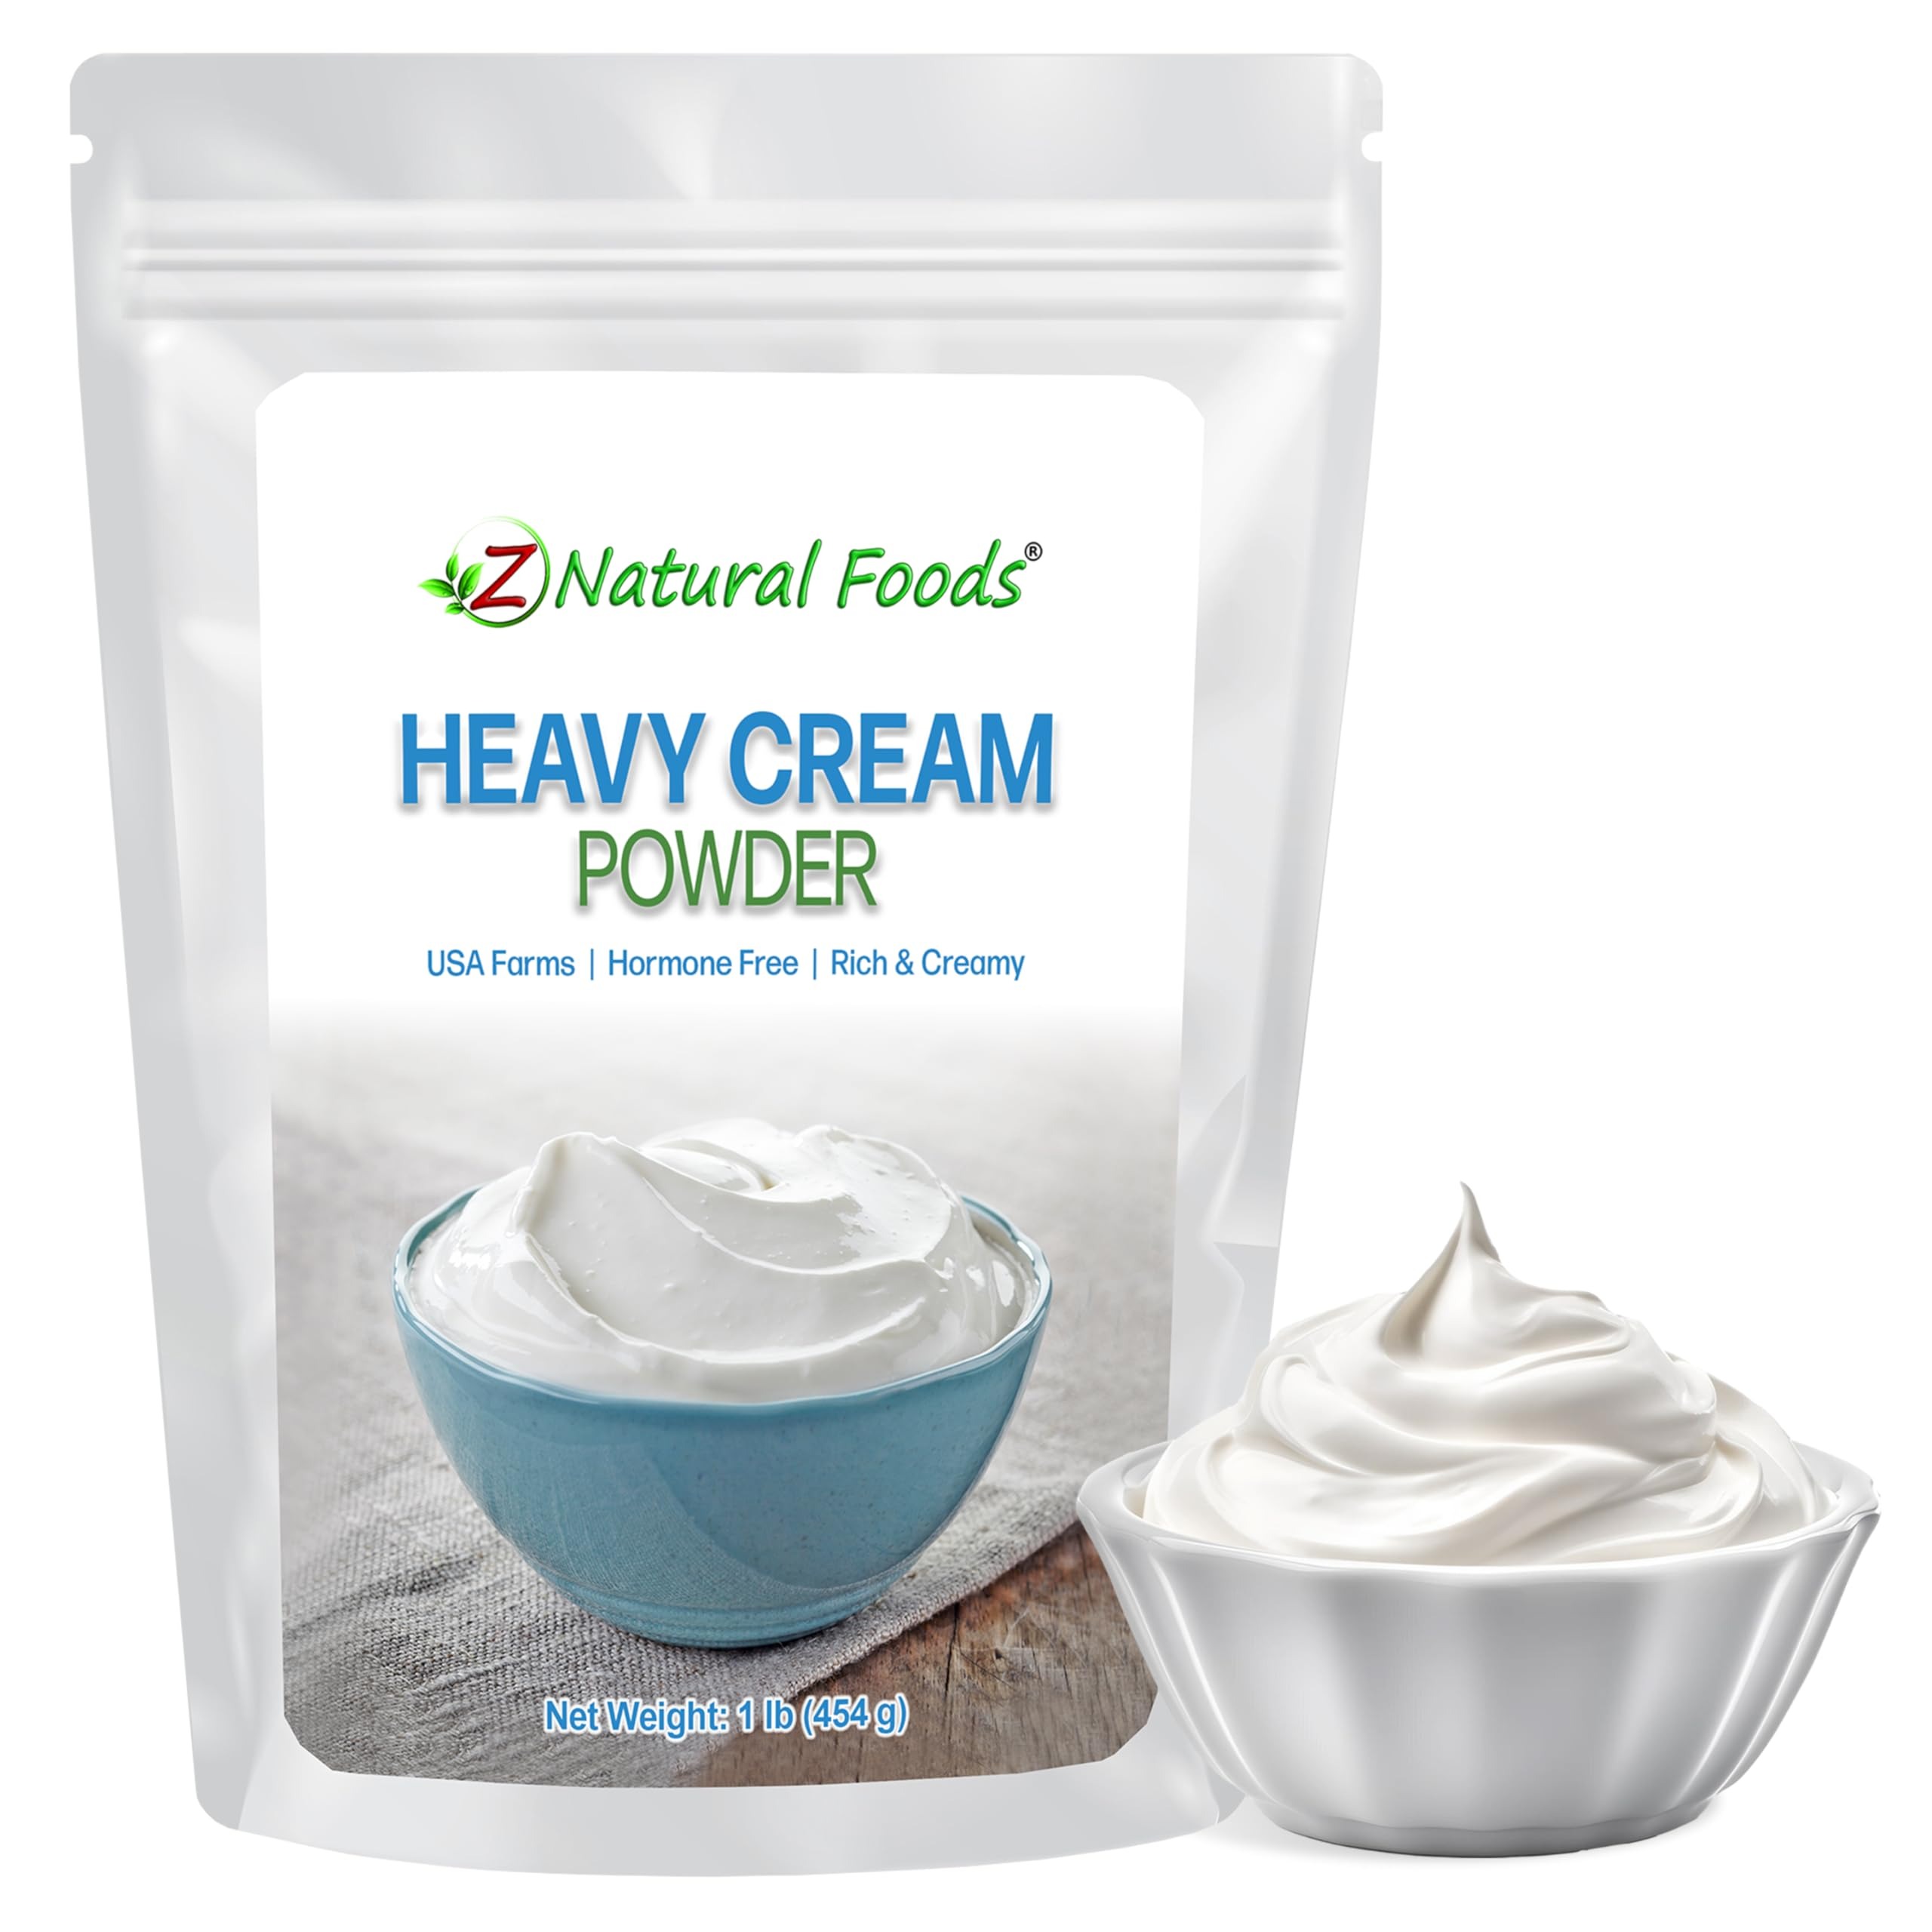
Item Name: Z Natural Foods Heavy Cream Powder - Nutrient-Dense, Delicious Powdered Cream with 1-Year Shelf Life - Easy to Use & Perfect for Coffee, Baking & Recipes, Keto-Friendly, Gluten-Free, 1 lb
Bullet Point 1: 𝗣𝗿𝗲𝗺𝗶𝘂𝗺 𝗤𝘂𝗮𝗹𝗶𝘁𝘆 & 𝗡𝘂𝘁𝗿𝗶𝗲𝗻𝘁-𝗗𝗲𝗻𝘀𝗲 𝗣𝗿𝗼𝗳𝗶𝗹𝗲: Z Natural Foods' nutrient-dense heavy cream powder is made from fresh, high-quality cream sourced from USA dairy farms, containing balanced amino and fatty acids — delivering a healthy, wholesome addition to your favorite recipes.
Bullet Point 2: 𝗘𝗮𝘀𝘆 𝘁𝗼 𝗨𝘀𝗲 & 𝗙𝗹𝗲𝘅𝗶𝗯𝗹𝗲: Experience the convenience of our heavy powdered cream, an ideal alternative to traditional liquid cream. Simply mix 1 part powder with 1 part water to recreate the creamy richness you love. Easily add it to a variety of beverages and recipes, from coffee and smoothies to soups, sauces, and baked goods, for a smooth, rich texture and flavor in every dish.
Bullet Point 3: 𝗞𝗲𝘁𝗼-𝗙𝗿𝗶𝗲𝗻𝗱𝗹𝘆 & 𝗚𝗹𝘂𝘁𝗲𝗻-𝗙𝗿𝗲𝗲: Enjoy guilt-free indulgence with our keto-friendly and gluten-free heavy cream powder. Ideal for low-carb diets, it adds barista-quality creaminess to your drinks and dishes, and supports your health journey while satisfying your cravings, all with the confidence of maintaining your nutritional preferences and needs.
Bullet Point 4: 𝗟𝗼𝗻𝗴 𝗦𝗵𝗲𝗹𝗳 𝗟𝗶𝗳𝗲 & 𝗡𝗼 𝗥𝗲𝗳𝗿𝗶𝗴𝗲𝗿𝗮𝘁𝗶𝗼𝗻 𝗥𝗲𝗾𝘂𝗶𝗿𝗲𝗱: Thanks to advanced spray-drying technology, this powdered cream offers a long term storage with a shelf life of up to one year. Store it conveniently without refrigeration until mixed with water, making it an excellent pantry staple for everyday use and emergencies alike.
Bullet Point 5: 𝗕𝗮𝗿𝗶𝘀𝘁𝗮-𝗤𝘂𝗮𝗹𝗶𝘁𝘆 𝗖𝗿𝗲𝗮𝗺 𝗜𝗻𝗻𝗼𝘃𝗮𝘁𝗶𝗼𝗻: Using spray-drying technology first pioneered in the 1970s, this powdered cream represents decades of advancement in food preservation, offering a convenient and high-quality alternative to traditional cream. Enjoy rich, creamy goodness in every use—an ideal choice for both home kitchens and professional cafés.
Product Description: Experience the versatility and convenience of Z Natural Foods' premium heavy cream powder, meticulously crafted using fresh cream sourced from USA dairy farms. This high-quality powdered heavy cream boasts a nutritional profile with perfectly balanced amino and fatty acid composition which ensures a nourishing addition to your diet. Designed for ease and adaptability, this cream powder seamlessly integrates into various recipes, whether used for soups, sauces, baking, heavy whipping cream or as a keto-friendly creamer for your morning coffee. Enjoy the flexibility of a shelf stable heavy cream that doesn't require refrigeration, maintaining its quality for up to one year, making it a reliable pantry staple. Our premium powdered cream delivers rich flavor and convenience in every spoonful, thanks to the spray-drying technology pioneered in the 1970s, reflecting years of progress in food preservation. With its gluten-free formulation, it supports diverse dietary needs without compromising on taste. This heavy cream powder is perfect for those seeking to enhance their cooking without the fuss of refrigeration, ensuring prolonged freshness and exceptional taste. Whether you're preparing a savory dish or a sweet treat, Z Natural Foods' heavy cream powder enriches your culinary creations with ease. Experience the innovation in cream technology and elevate your kitchen adventures today. Enjoy the perfect blend of convenience and nutrition with this exceptional powdered heavy cream and never look back. Z Natural Foods empowers your cooking journey, ensuring every meal tastes full-bodied and delightful.
Value: 16.0
Unit: Ounce

Price: 18.99